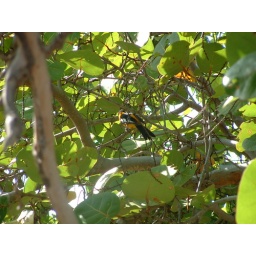
A bird in a tree at the top of the nook